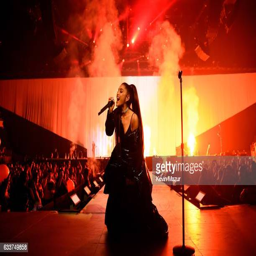
pop artist performs on stage during the tour opener